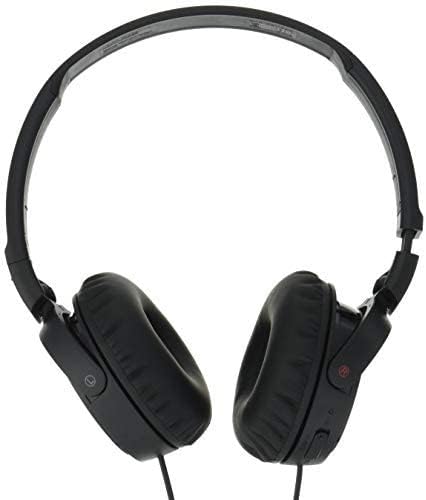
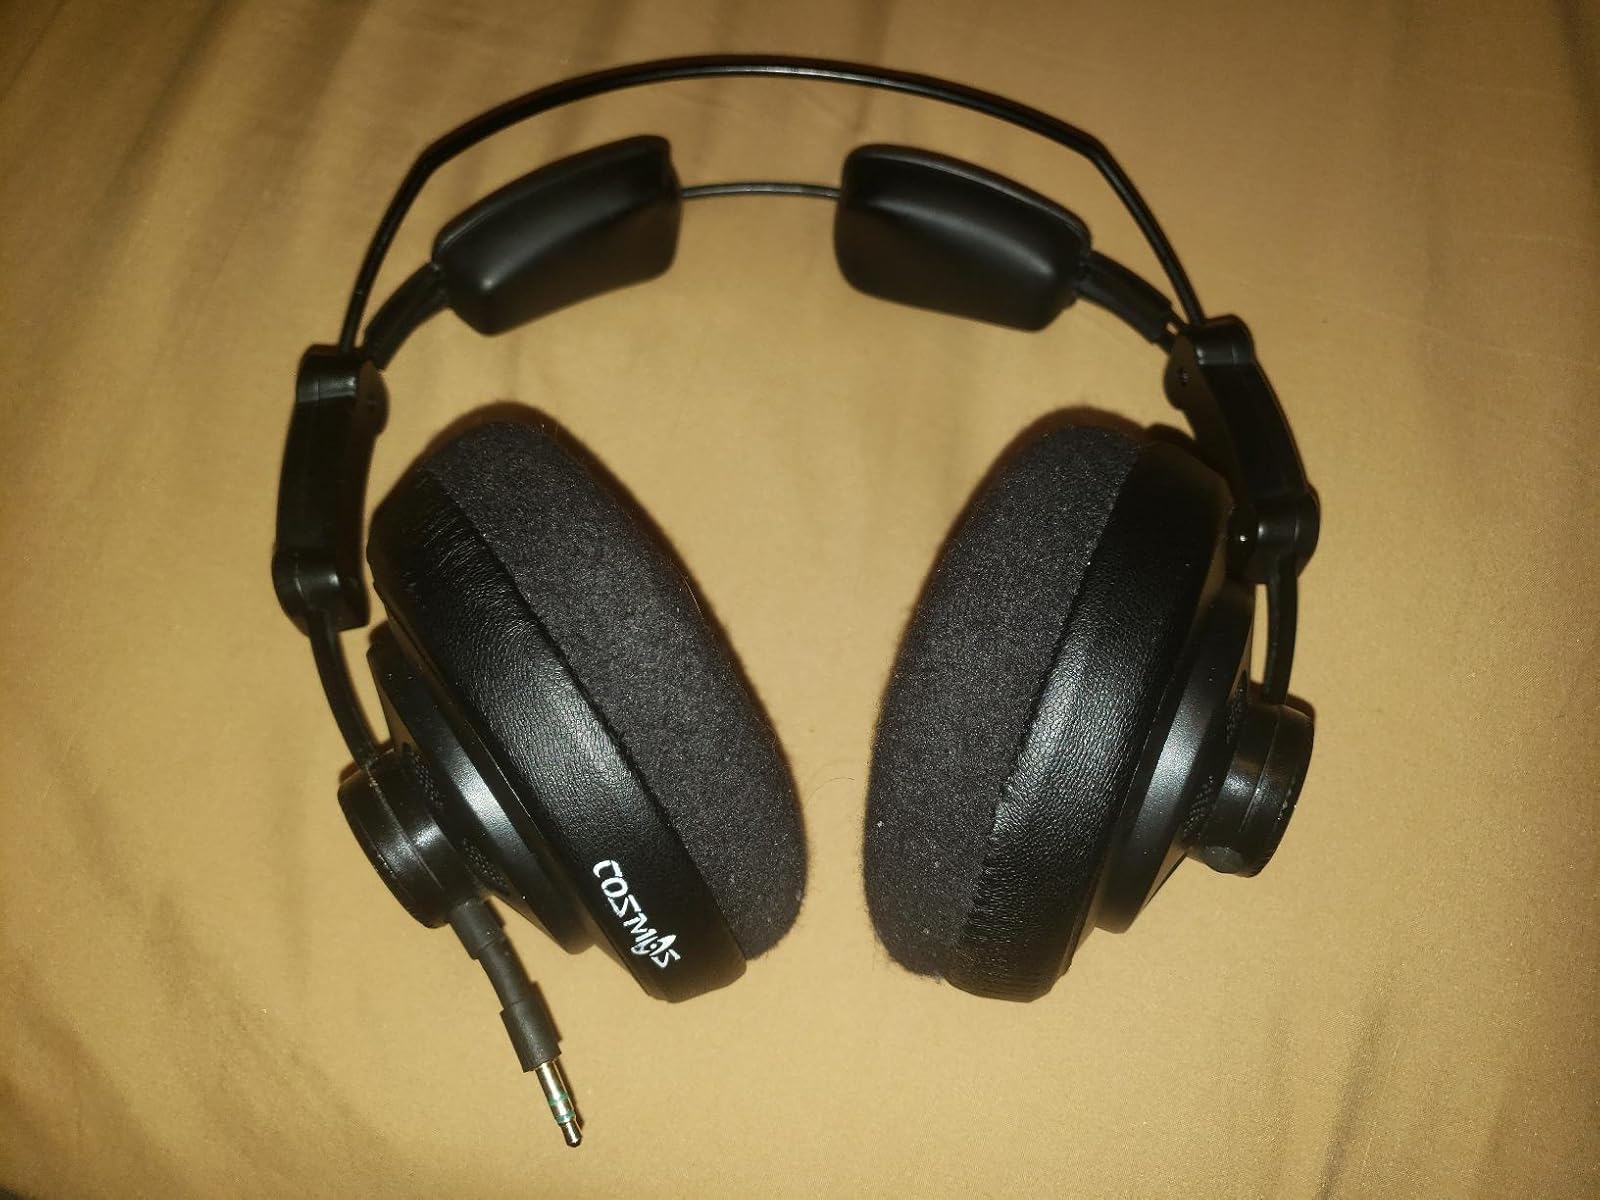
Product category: headphones
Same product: no